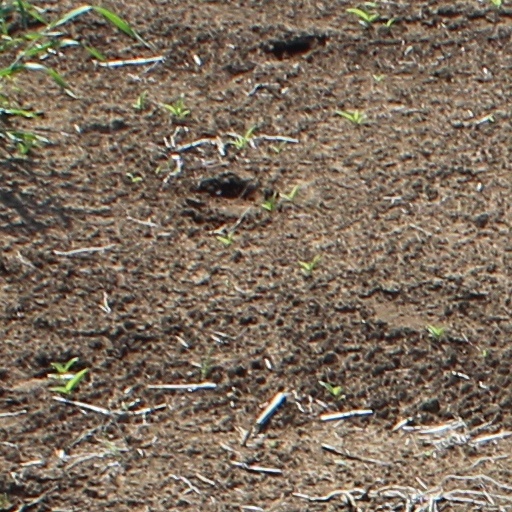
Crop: wheat